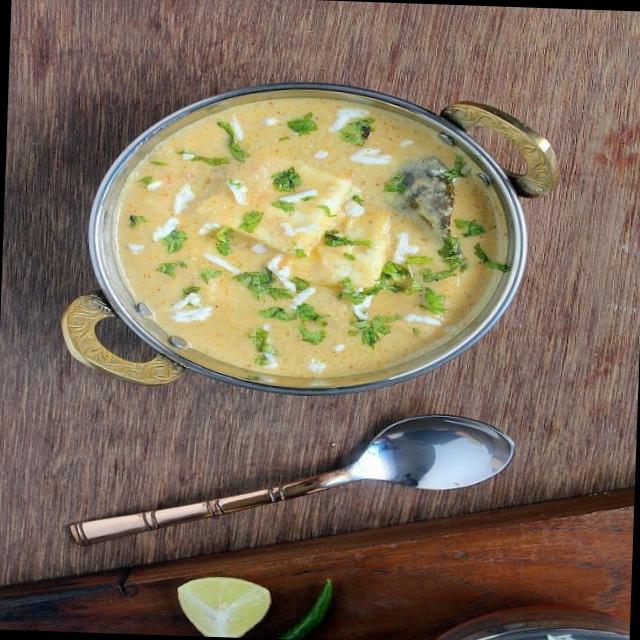
Dish: shahi_paneer